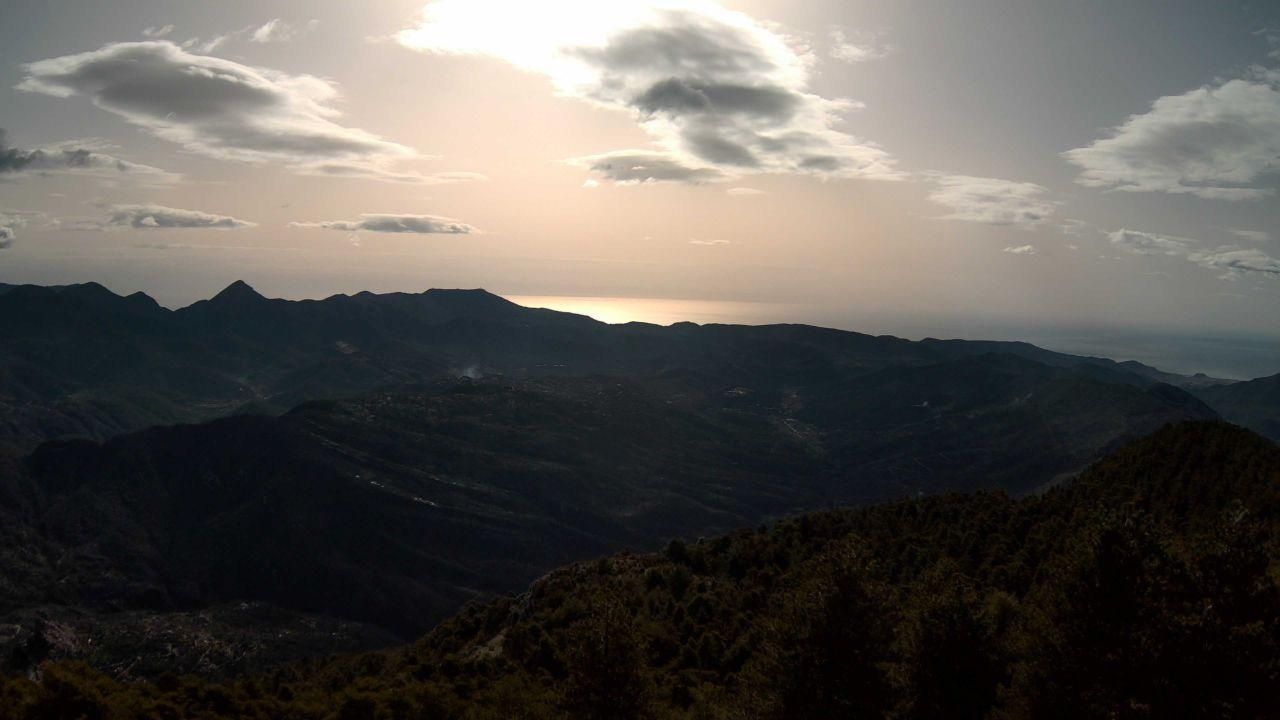
Fire: no
Smoke: yes